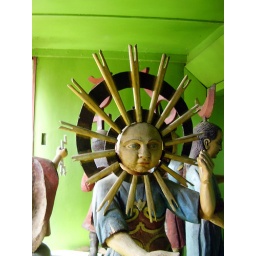
Dolls from clock tower in Sighisoara